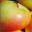
Label: apple